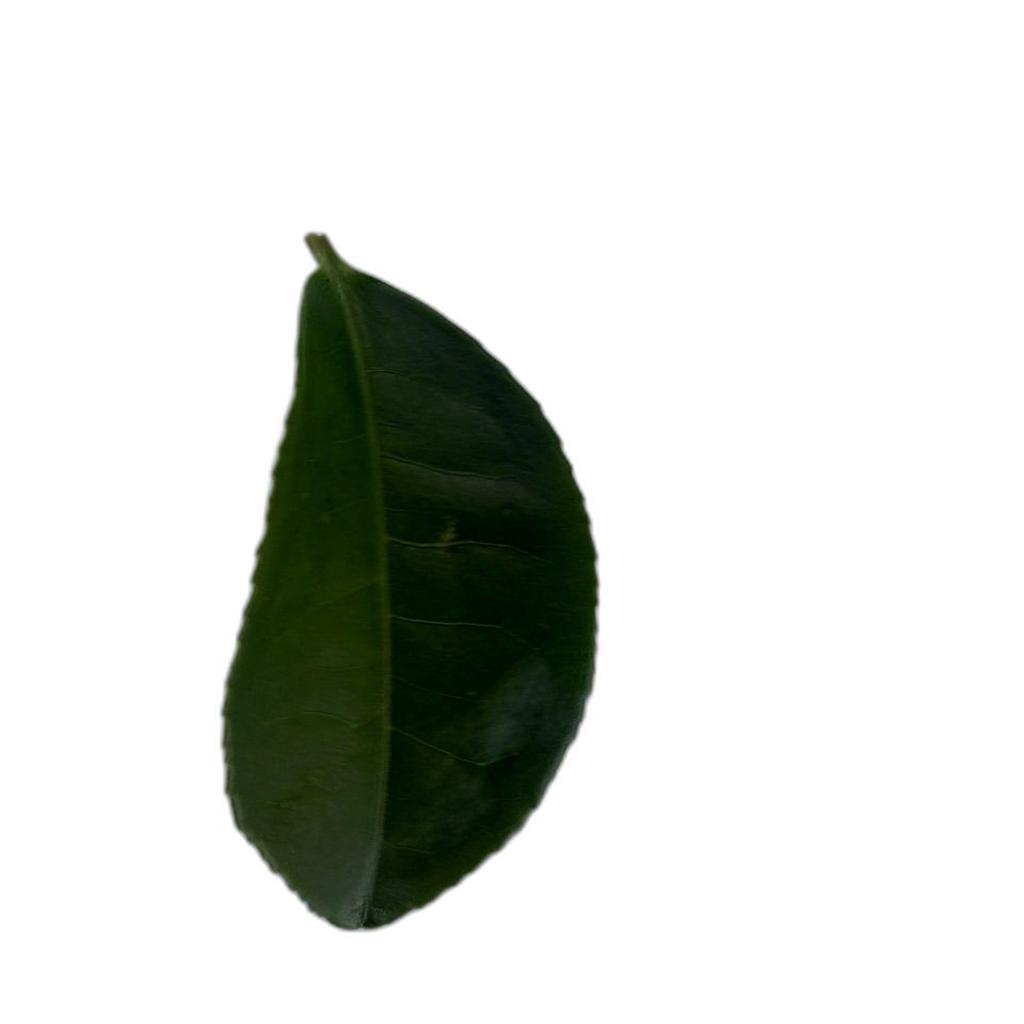
Label: Healthy